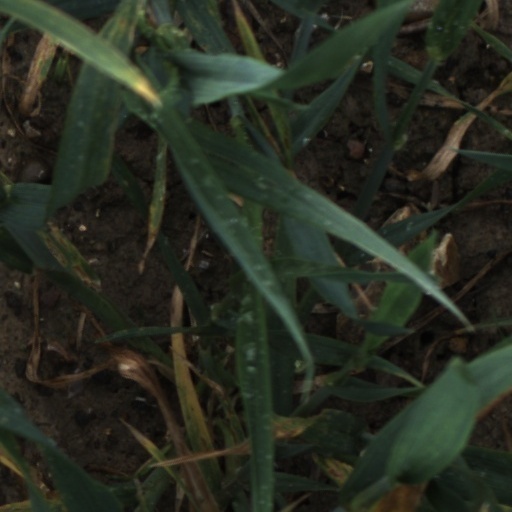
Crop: wheat